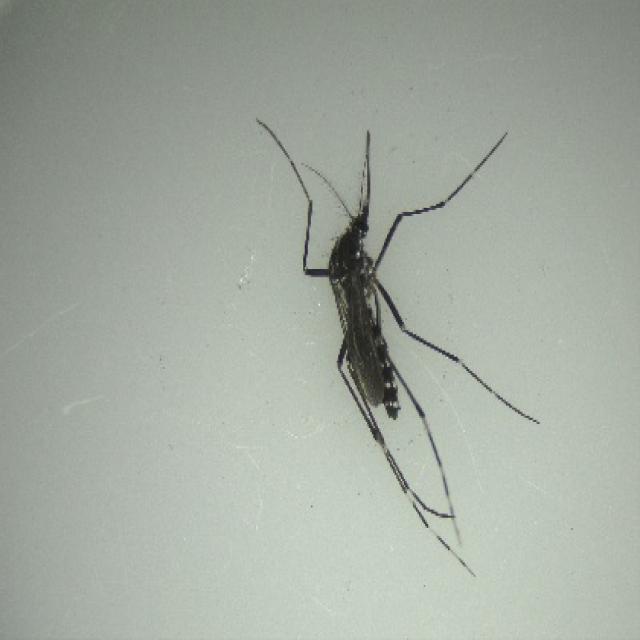
Species: aedes_albopictus